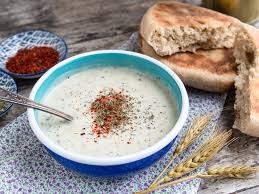
Label: yoghurt_soup